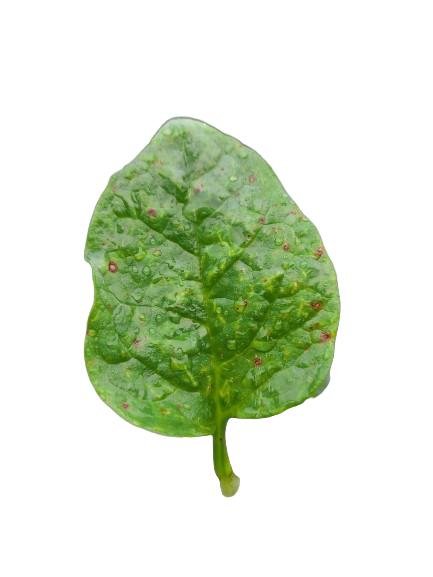
Label: Bacterial-Spot